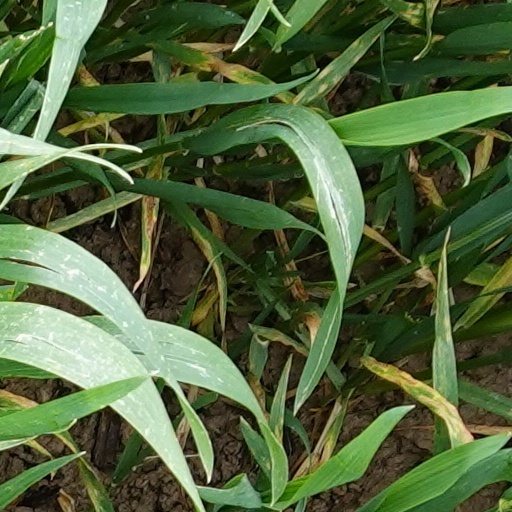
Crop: wheat